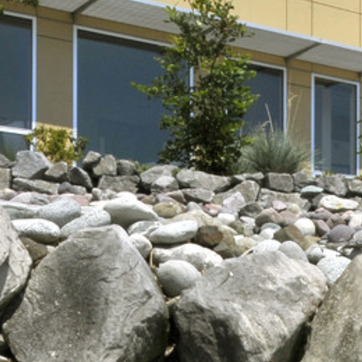
Material: stone